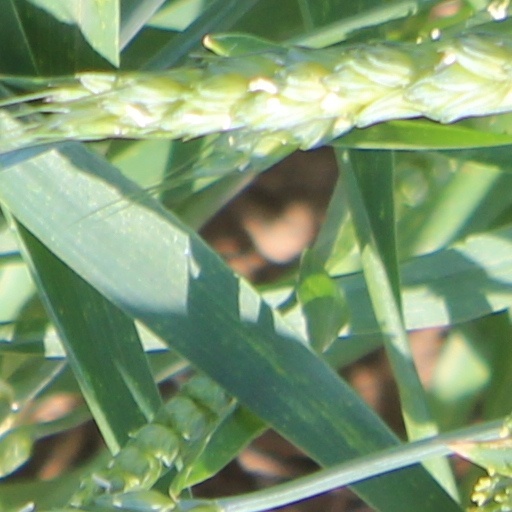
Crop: wheat